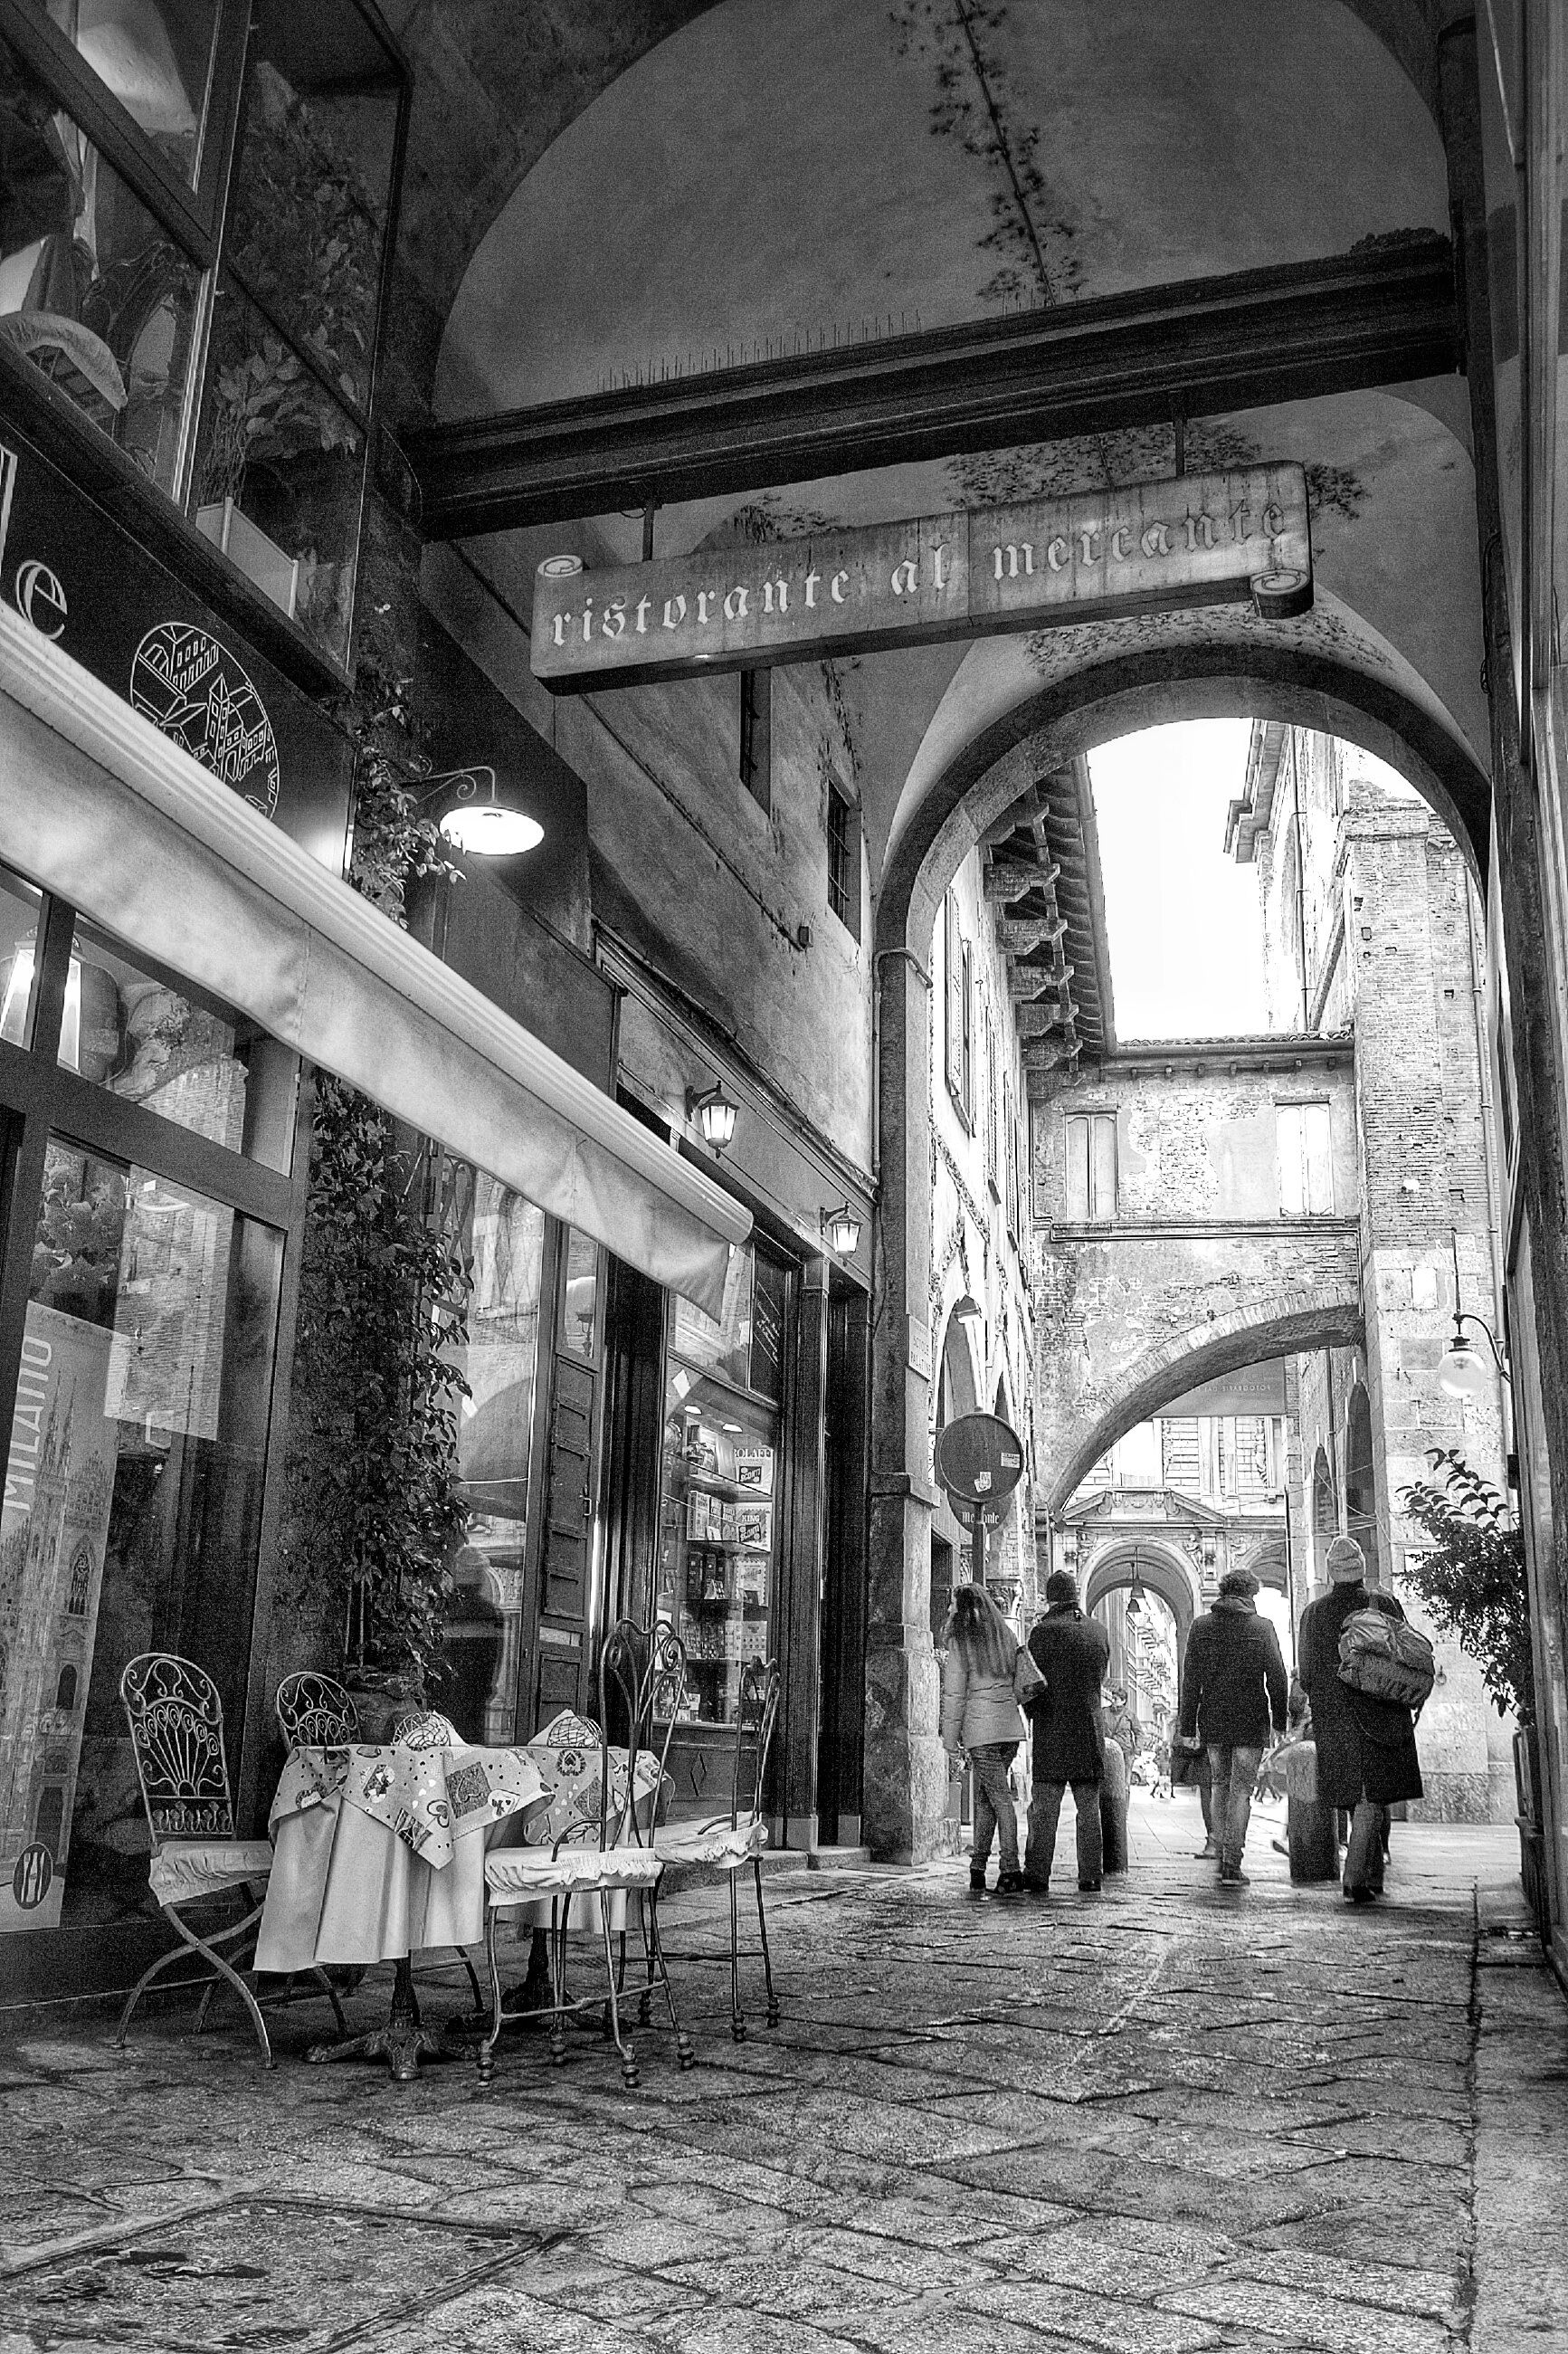
black and white, road, street, photography, transport, arch, italy, black, monochrome, corner, infrastructure, photograph, history, image, shape, milano, in black and white, urban area, monochrome photography, ancient history, film noir